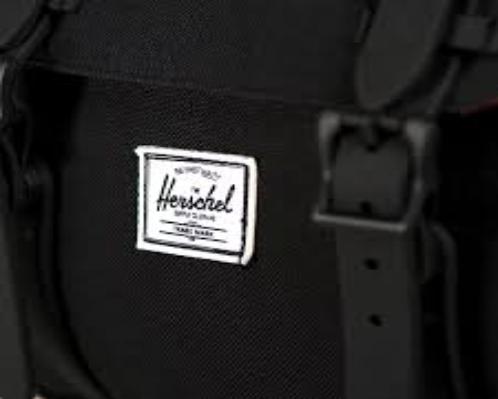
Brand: Herschel Supply
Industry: Clothes